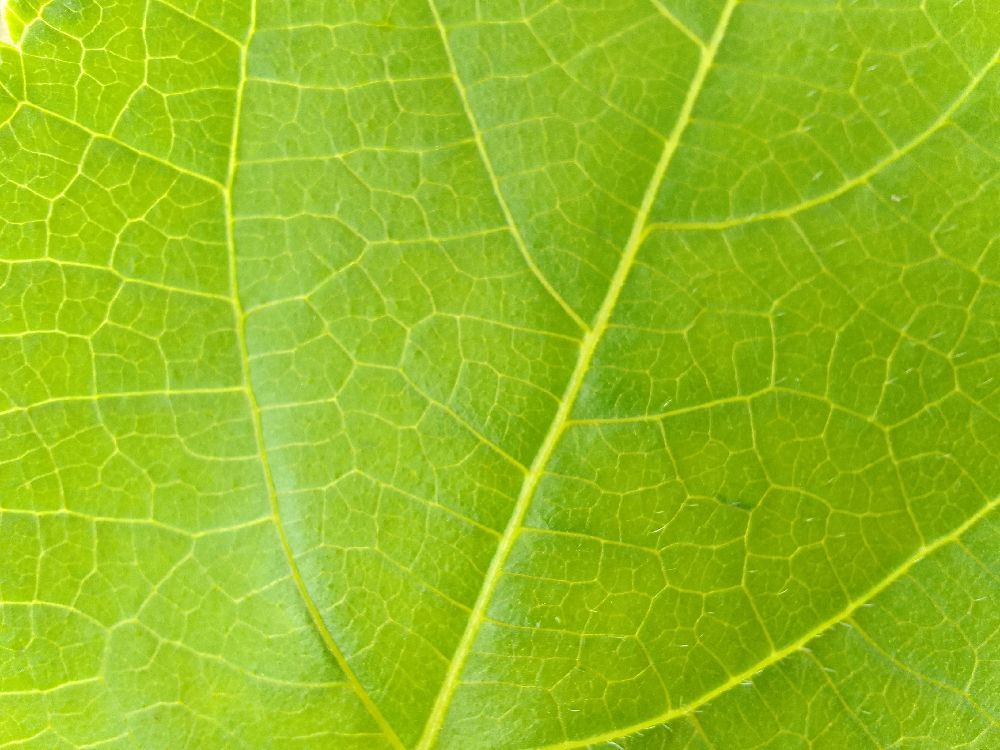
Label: healthy